Cooleemee

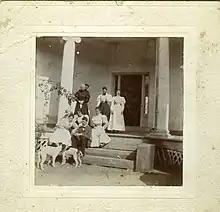
Members of the Hairston family and friends seated in front of the house in 1893

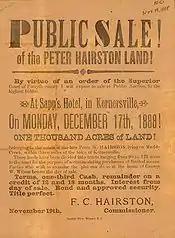
Public sale of Hairston lands, Forsyth County, North Carolina, 1888

The house is built from approximately 300,000 bricks made on site. Cooleemee Plantation was founded by Colonel Jesse A. Pearson who took part in the capture of approximately 600 tribal Creek Indians during the War of 1812. The Indians known as "Kulimi", a tribe of the Creek nation, were from the village of "Cooleeme" near the junction of the Coosa and Tallapoosa Rivers. The Creek word means "the place where the white oaks grow". Upon his return in 1814, he named his existing plantation "Cooleemee Hill". In 1817, a veteran of the American Revolutionary War and four-time state legislator, Peter Hairston, purchased the Cooleemee Hill Plantation for $8 per acre – $20,000 total. In addition to the plantation house, in 1860 there were twenty-three slave dwellings at Cooleemee. The principal crop at Cooleemee was tobacco.